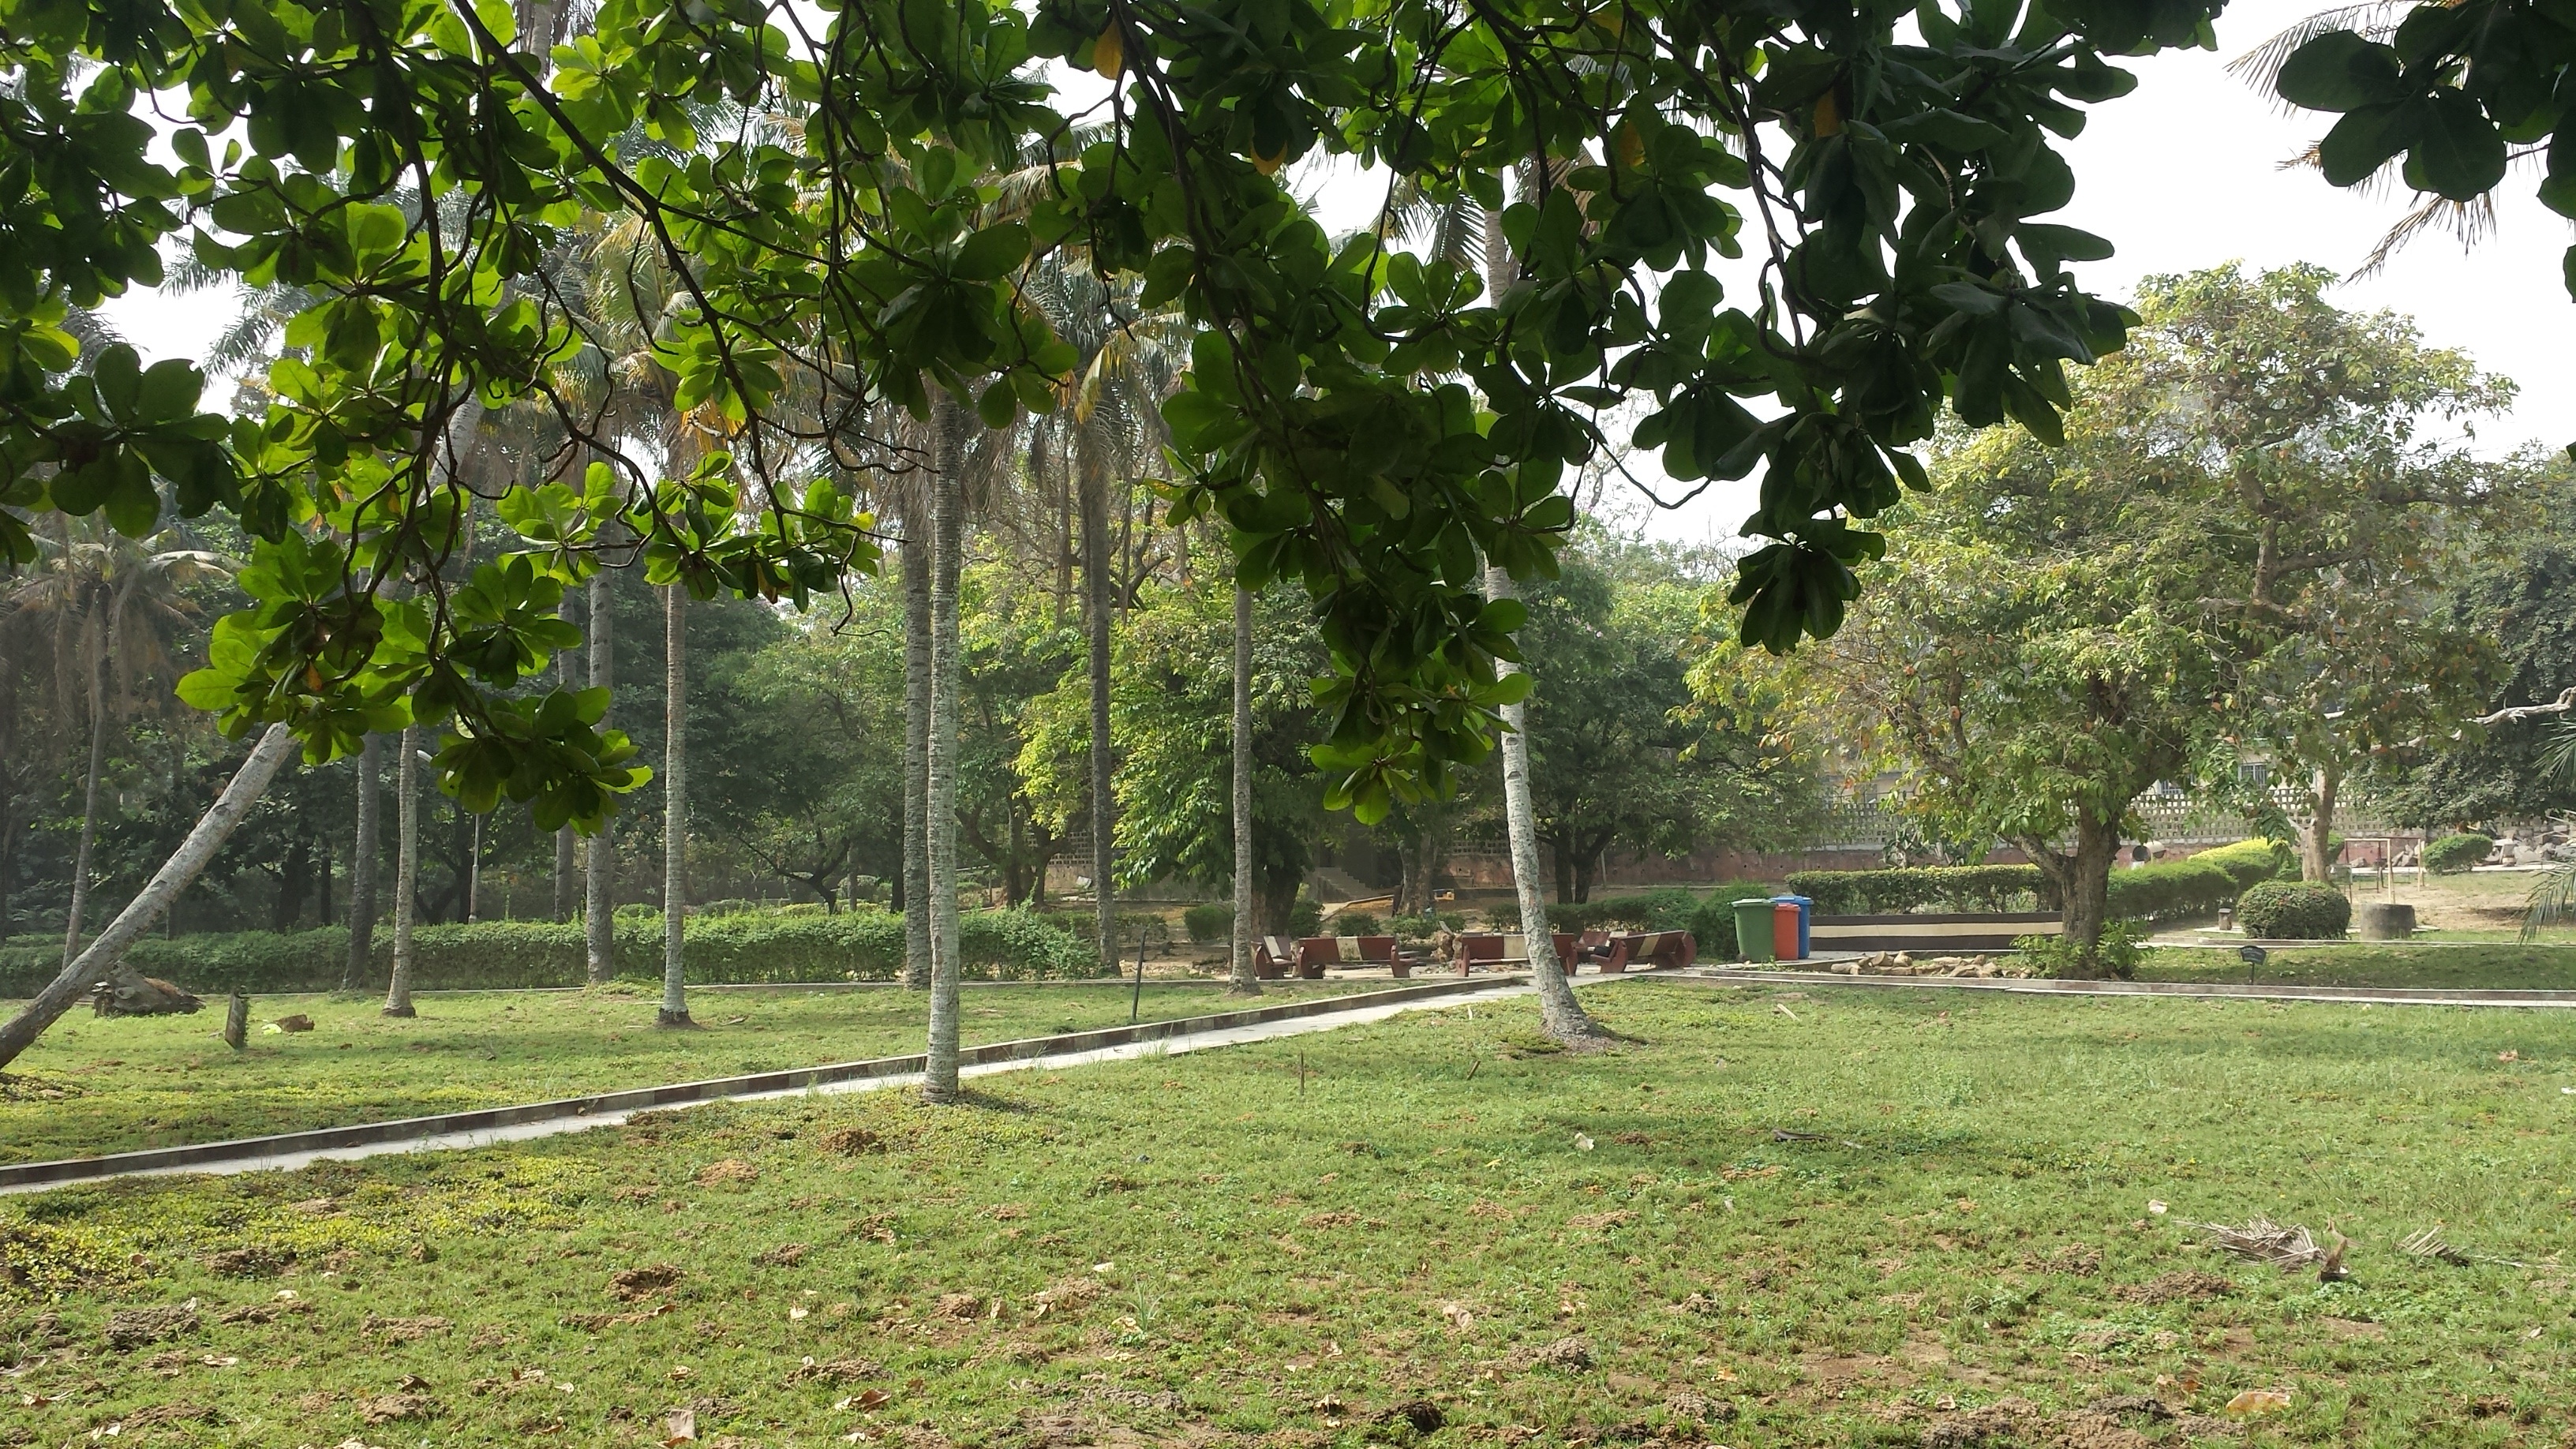
tree, plant, lawn, garden, shrub, plantation, yard, woody plant